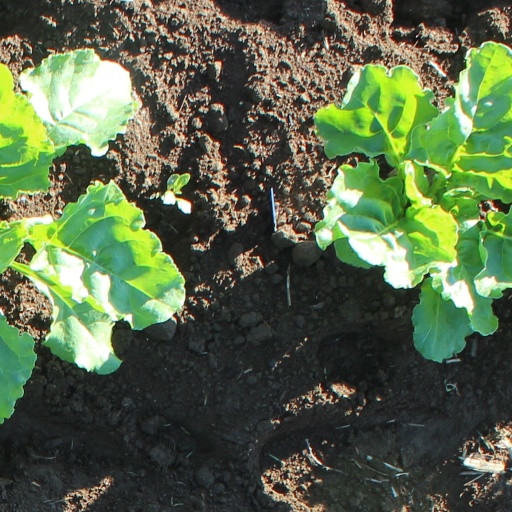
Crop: sugar beet